There's a Girl in My Soup

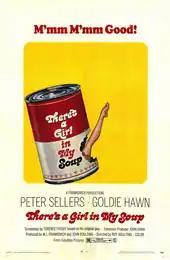
Theatrical release poster by Bill Gold

There's a Girl in My Soup is a 1970 British romantic comedy film directed by Roy Boulting and starring Peter Sellers and Goldie Hawn. Terence Frisby wrote the screenplay based on his 1966 stage play of the same name.